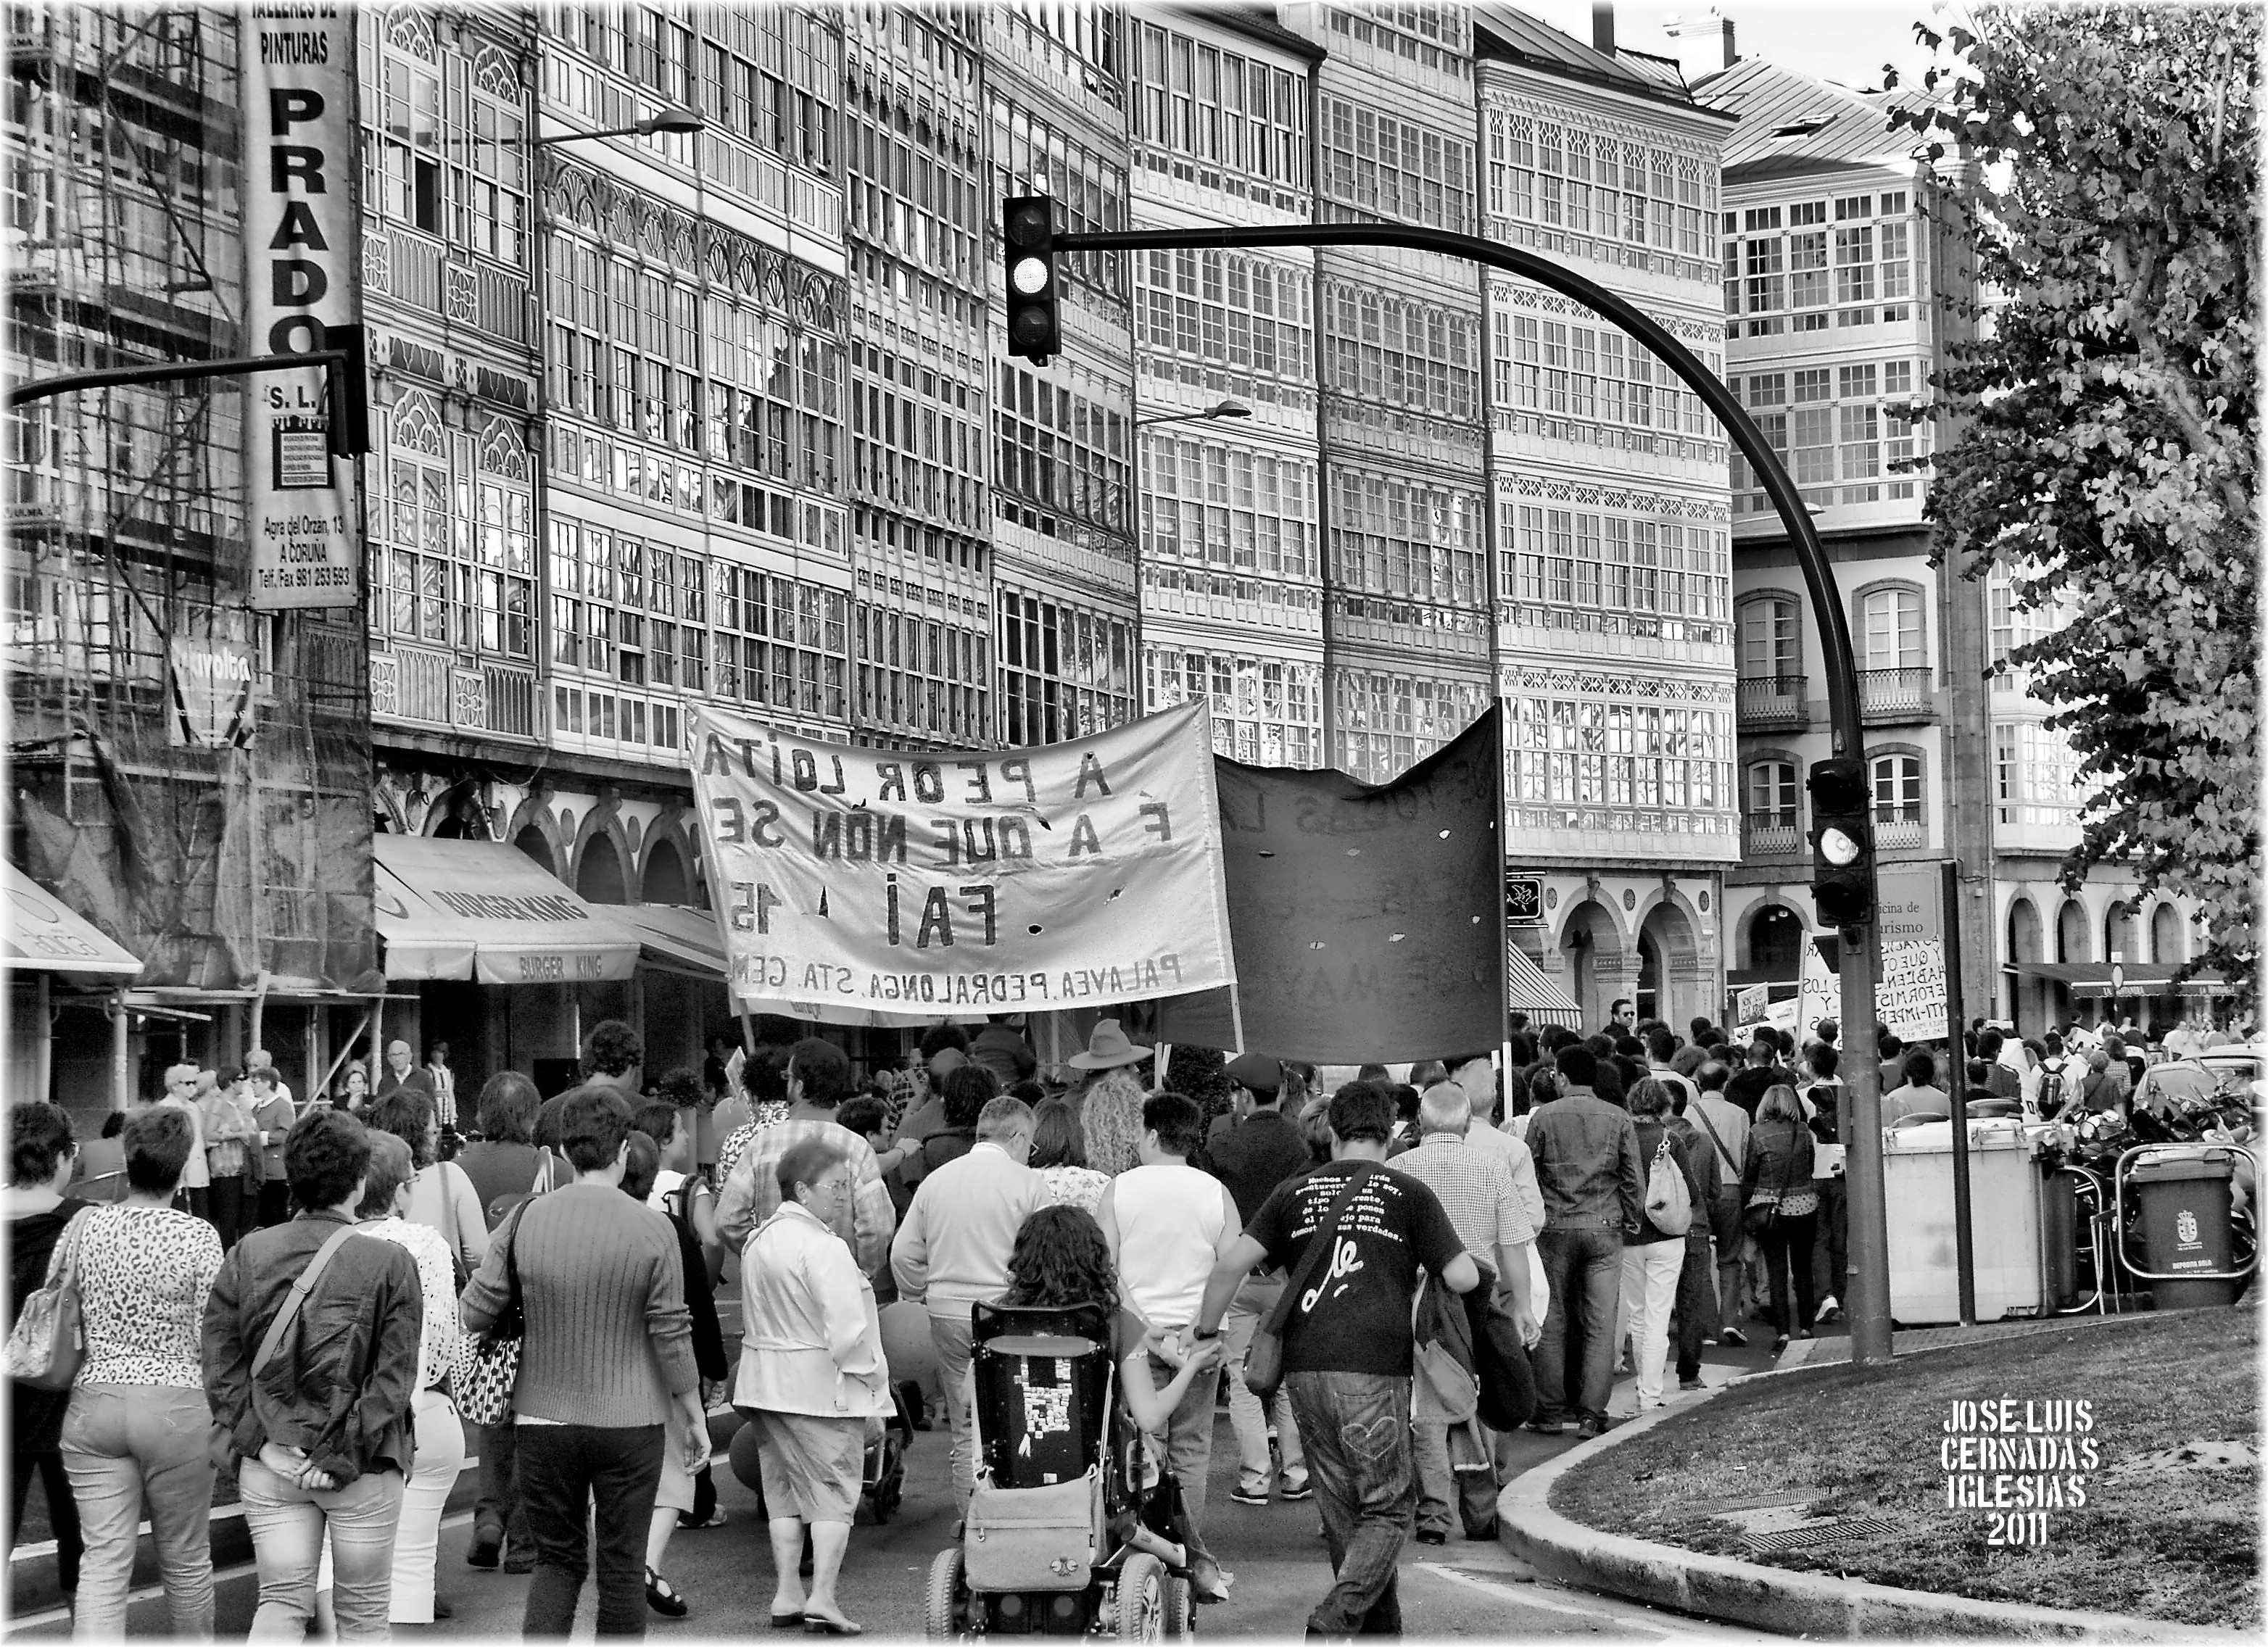
pedestrian, black and white, people, road, street, city, crowd, europe, monochrome, bw, spain, infrastructure, photograph, calle, europa, gente, galicia, history, rua, blancoynegro, bn, espana, monocromo, blackwhitephotos, galiza, xente, lacoruna, neighbourhood, acoru a, coru a, manifestacion, urban area, monochrome photography